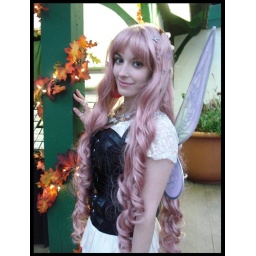
me standing by a nicely decorated green beam.